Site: brandenburg
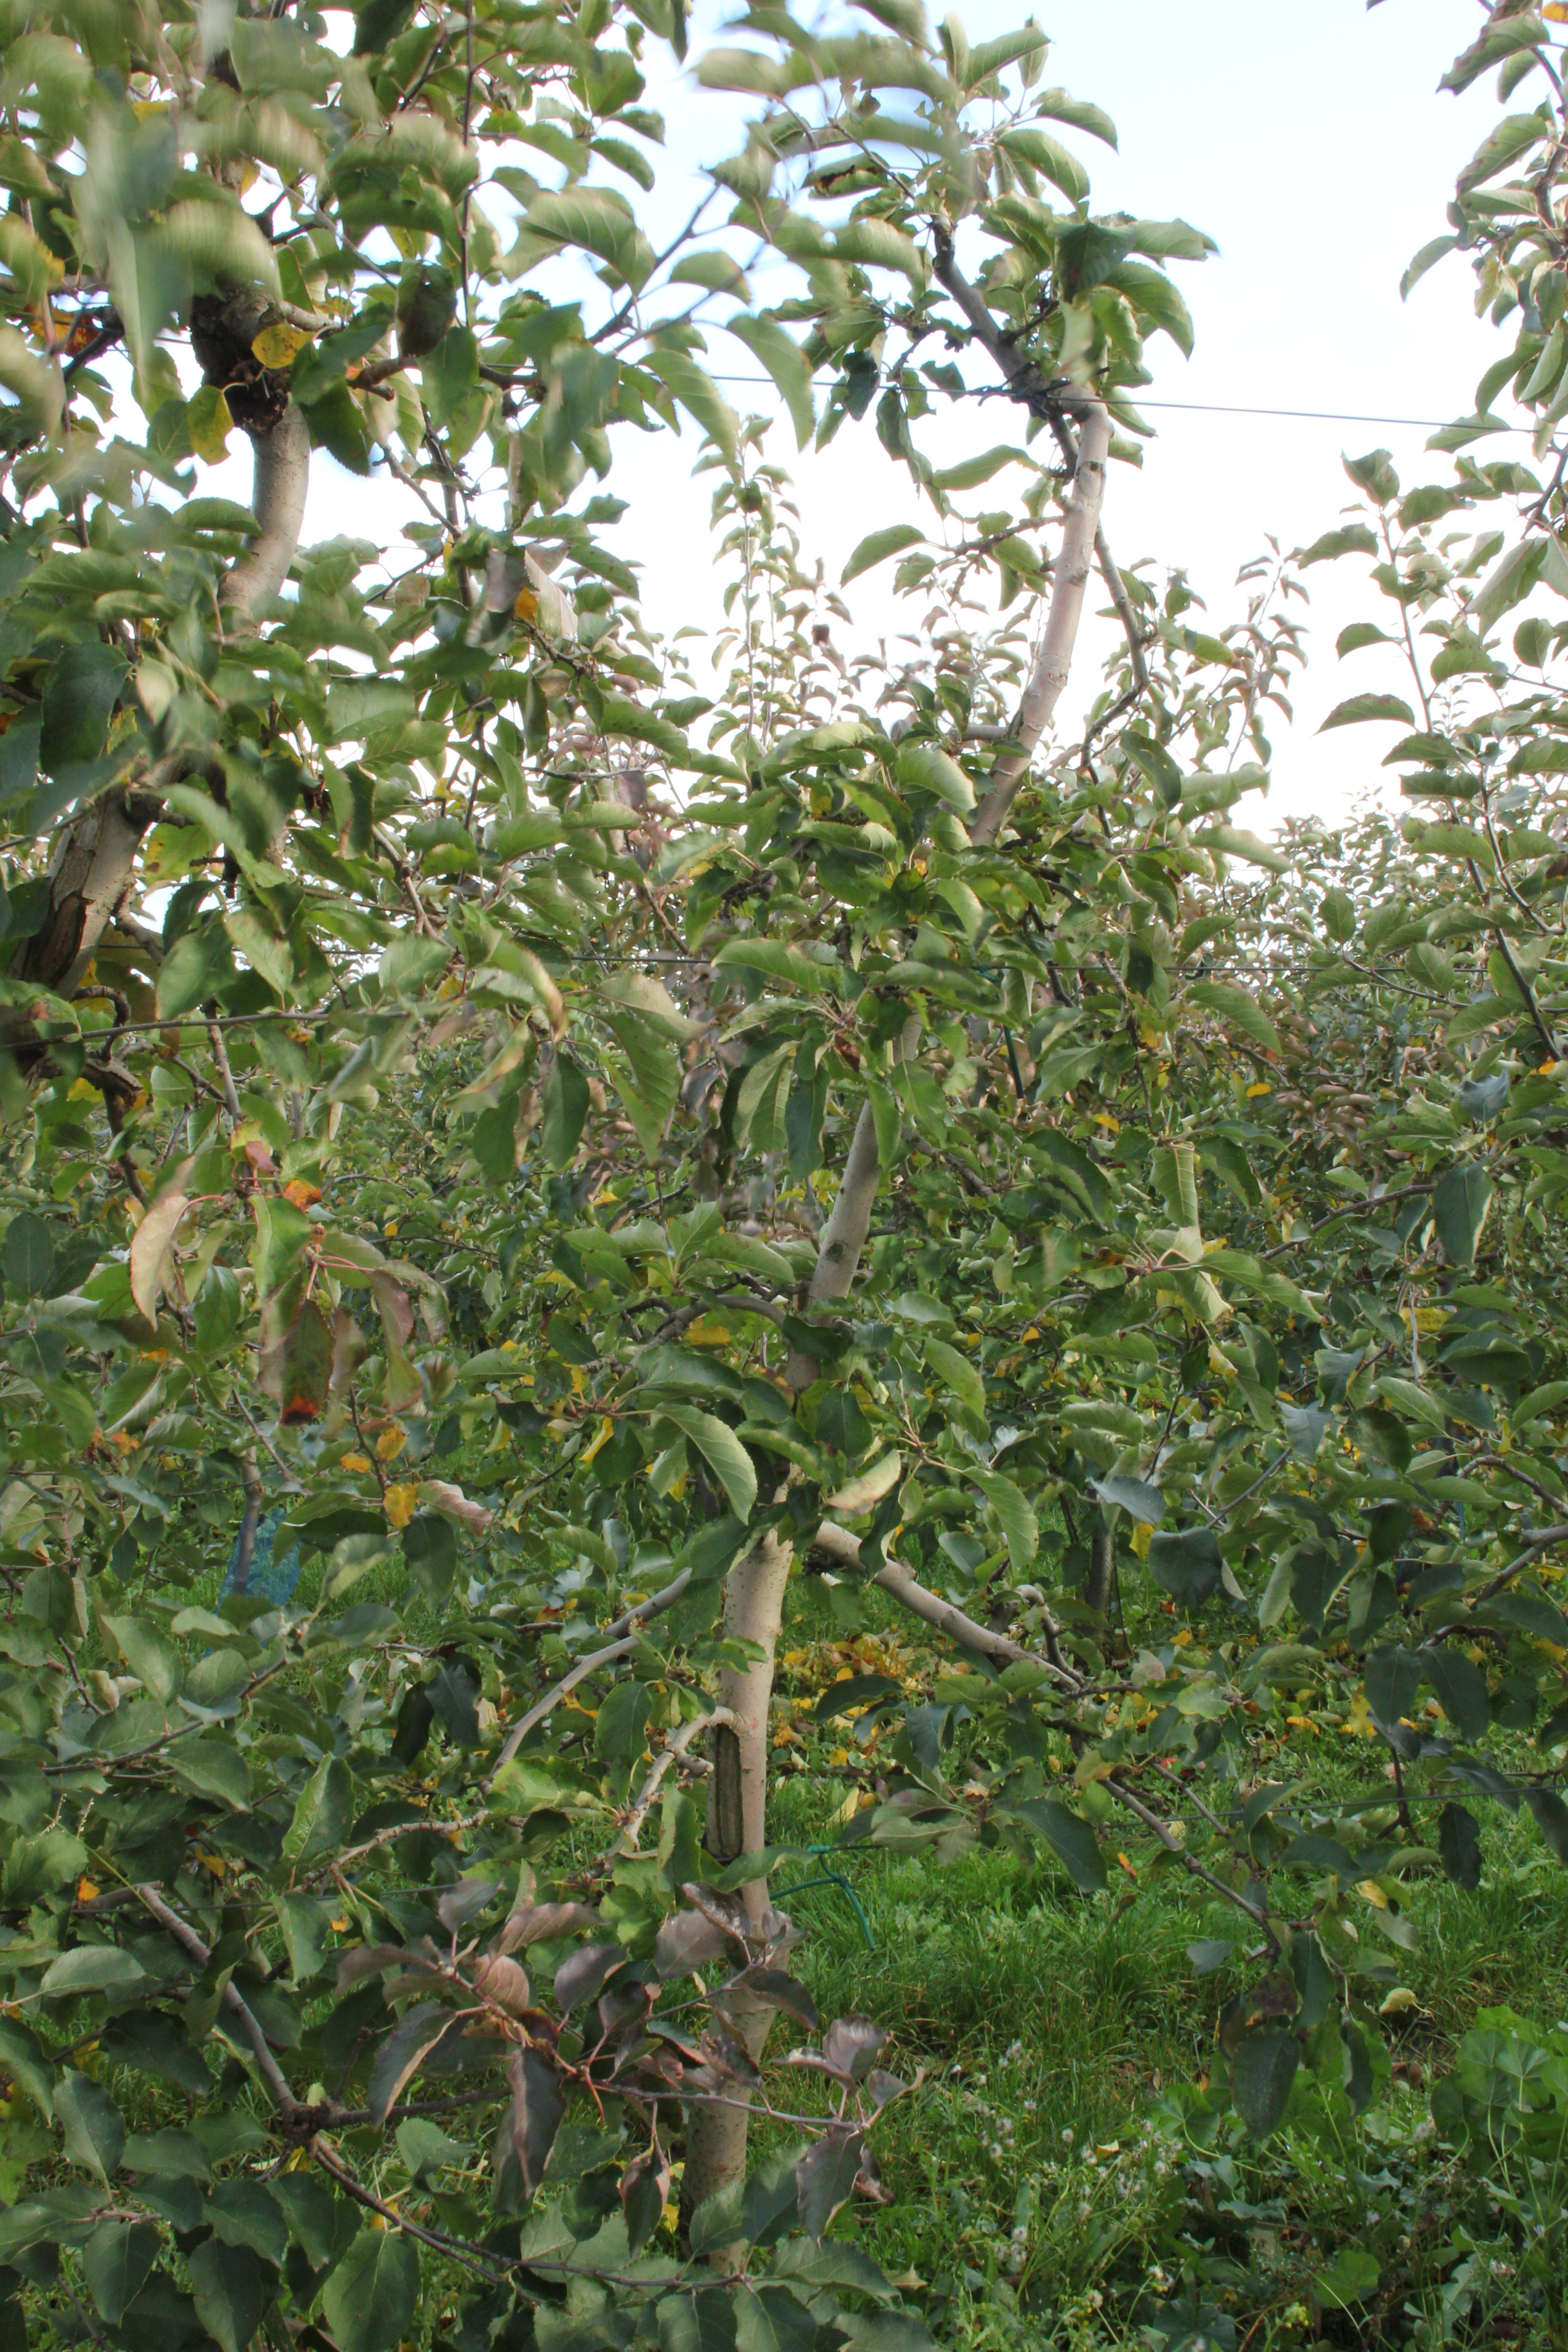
Growth stage (BBCH 91): Senescence, beginning of dormancy